Blacklick Creek (Ohio)

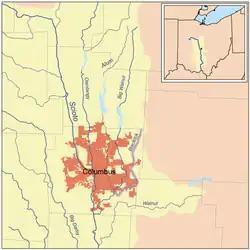
Map of Blacklick Creek highlighted within the Scioto River watershed.

Blacklick Creek is a tributary stream of Big Walnut Creek in Ohio, flowing through Licking, Fairfield and Franklin counties. The creek's name was originally given by Native Americans, who had noticed the animals that frequented the creek to lick its black-colored salt stones. It has also been known as Black Lick Creek, Black Lick Fork, Blacks Lick Creek, and Big Lick Creek.